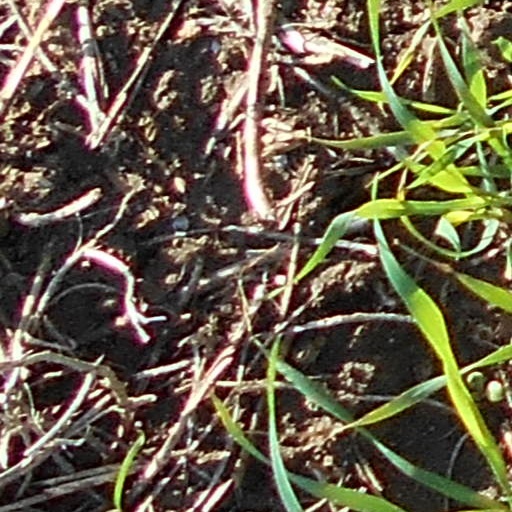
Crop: wheat